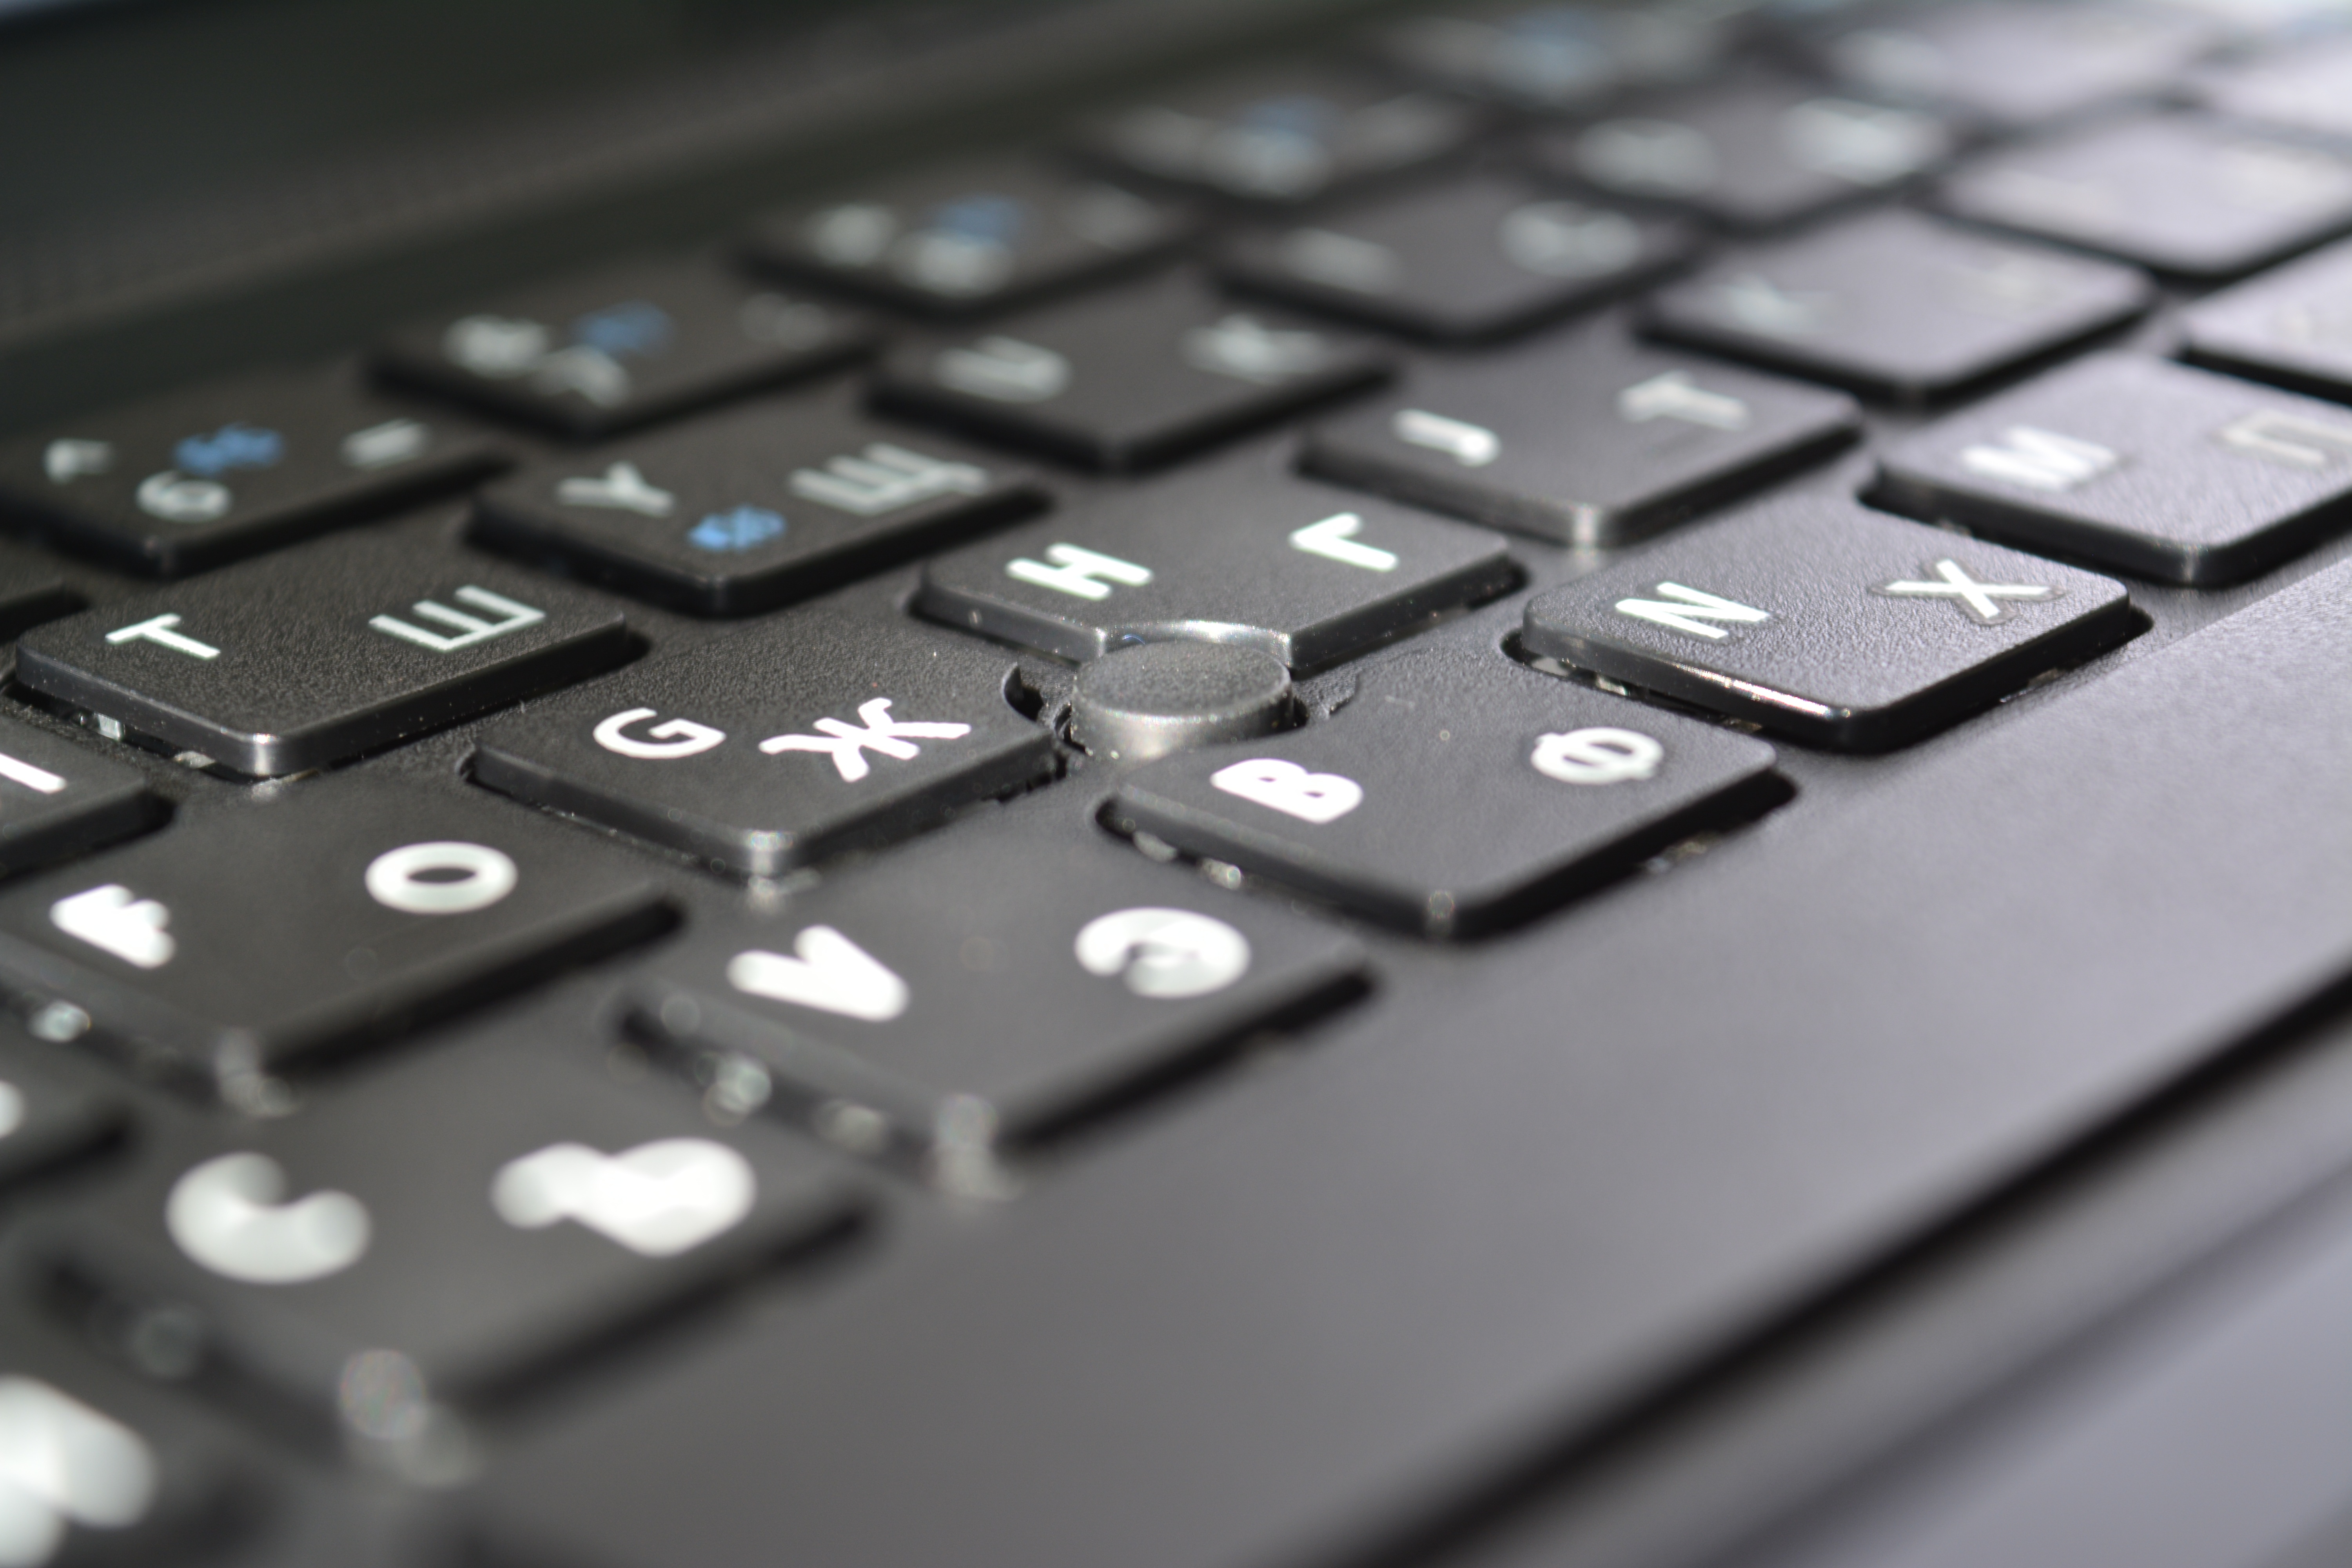
laptop, notebook, computer, typing, keyboard, technology, number, black, monochrome, close up, pc, multimedia, computer keyboard, peripherals, trackpoint, electronic device, musical keyboard, personal computer hardware, electronic keyboard